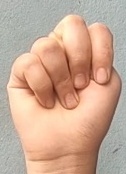
ASL sign: N